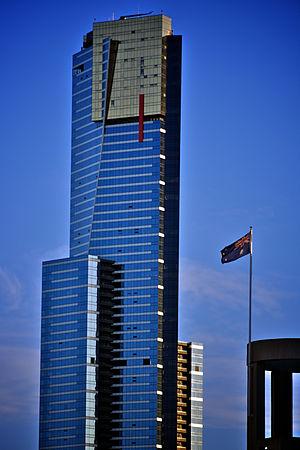
La rébellion d'Eureka est une rébellion de 1854, initiée par les mineurs d'or de Ballarat, dans l'État de Victoria, en Australie, qui se sont révoltés contre l'autorité coloniale du Royaume-Uni.